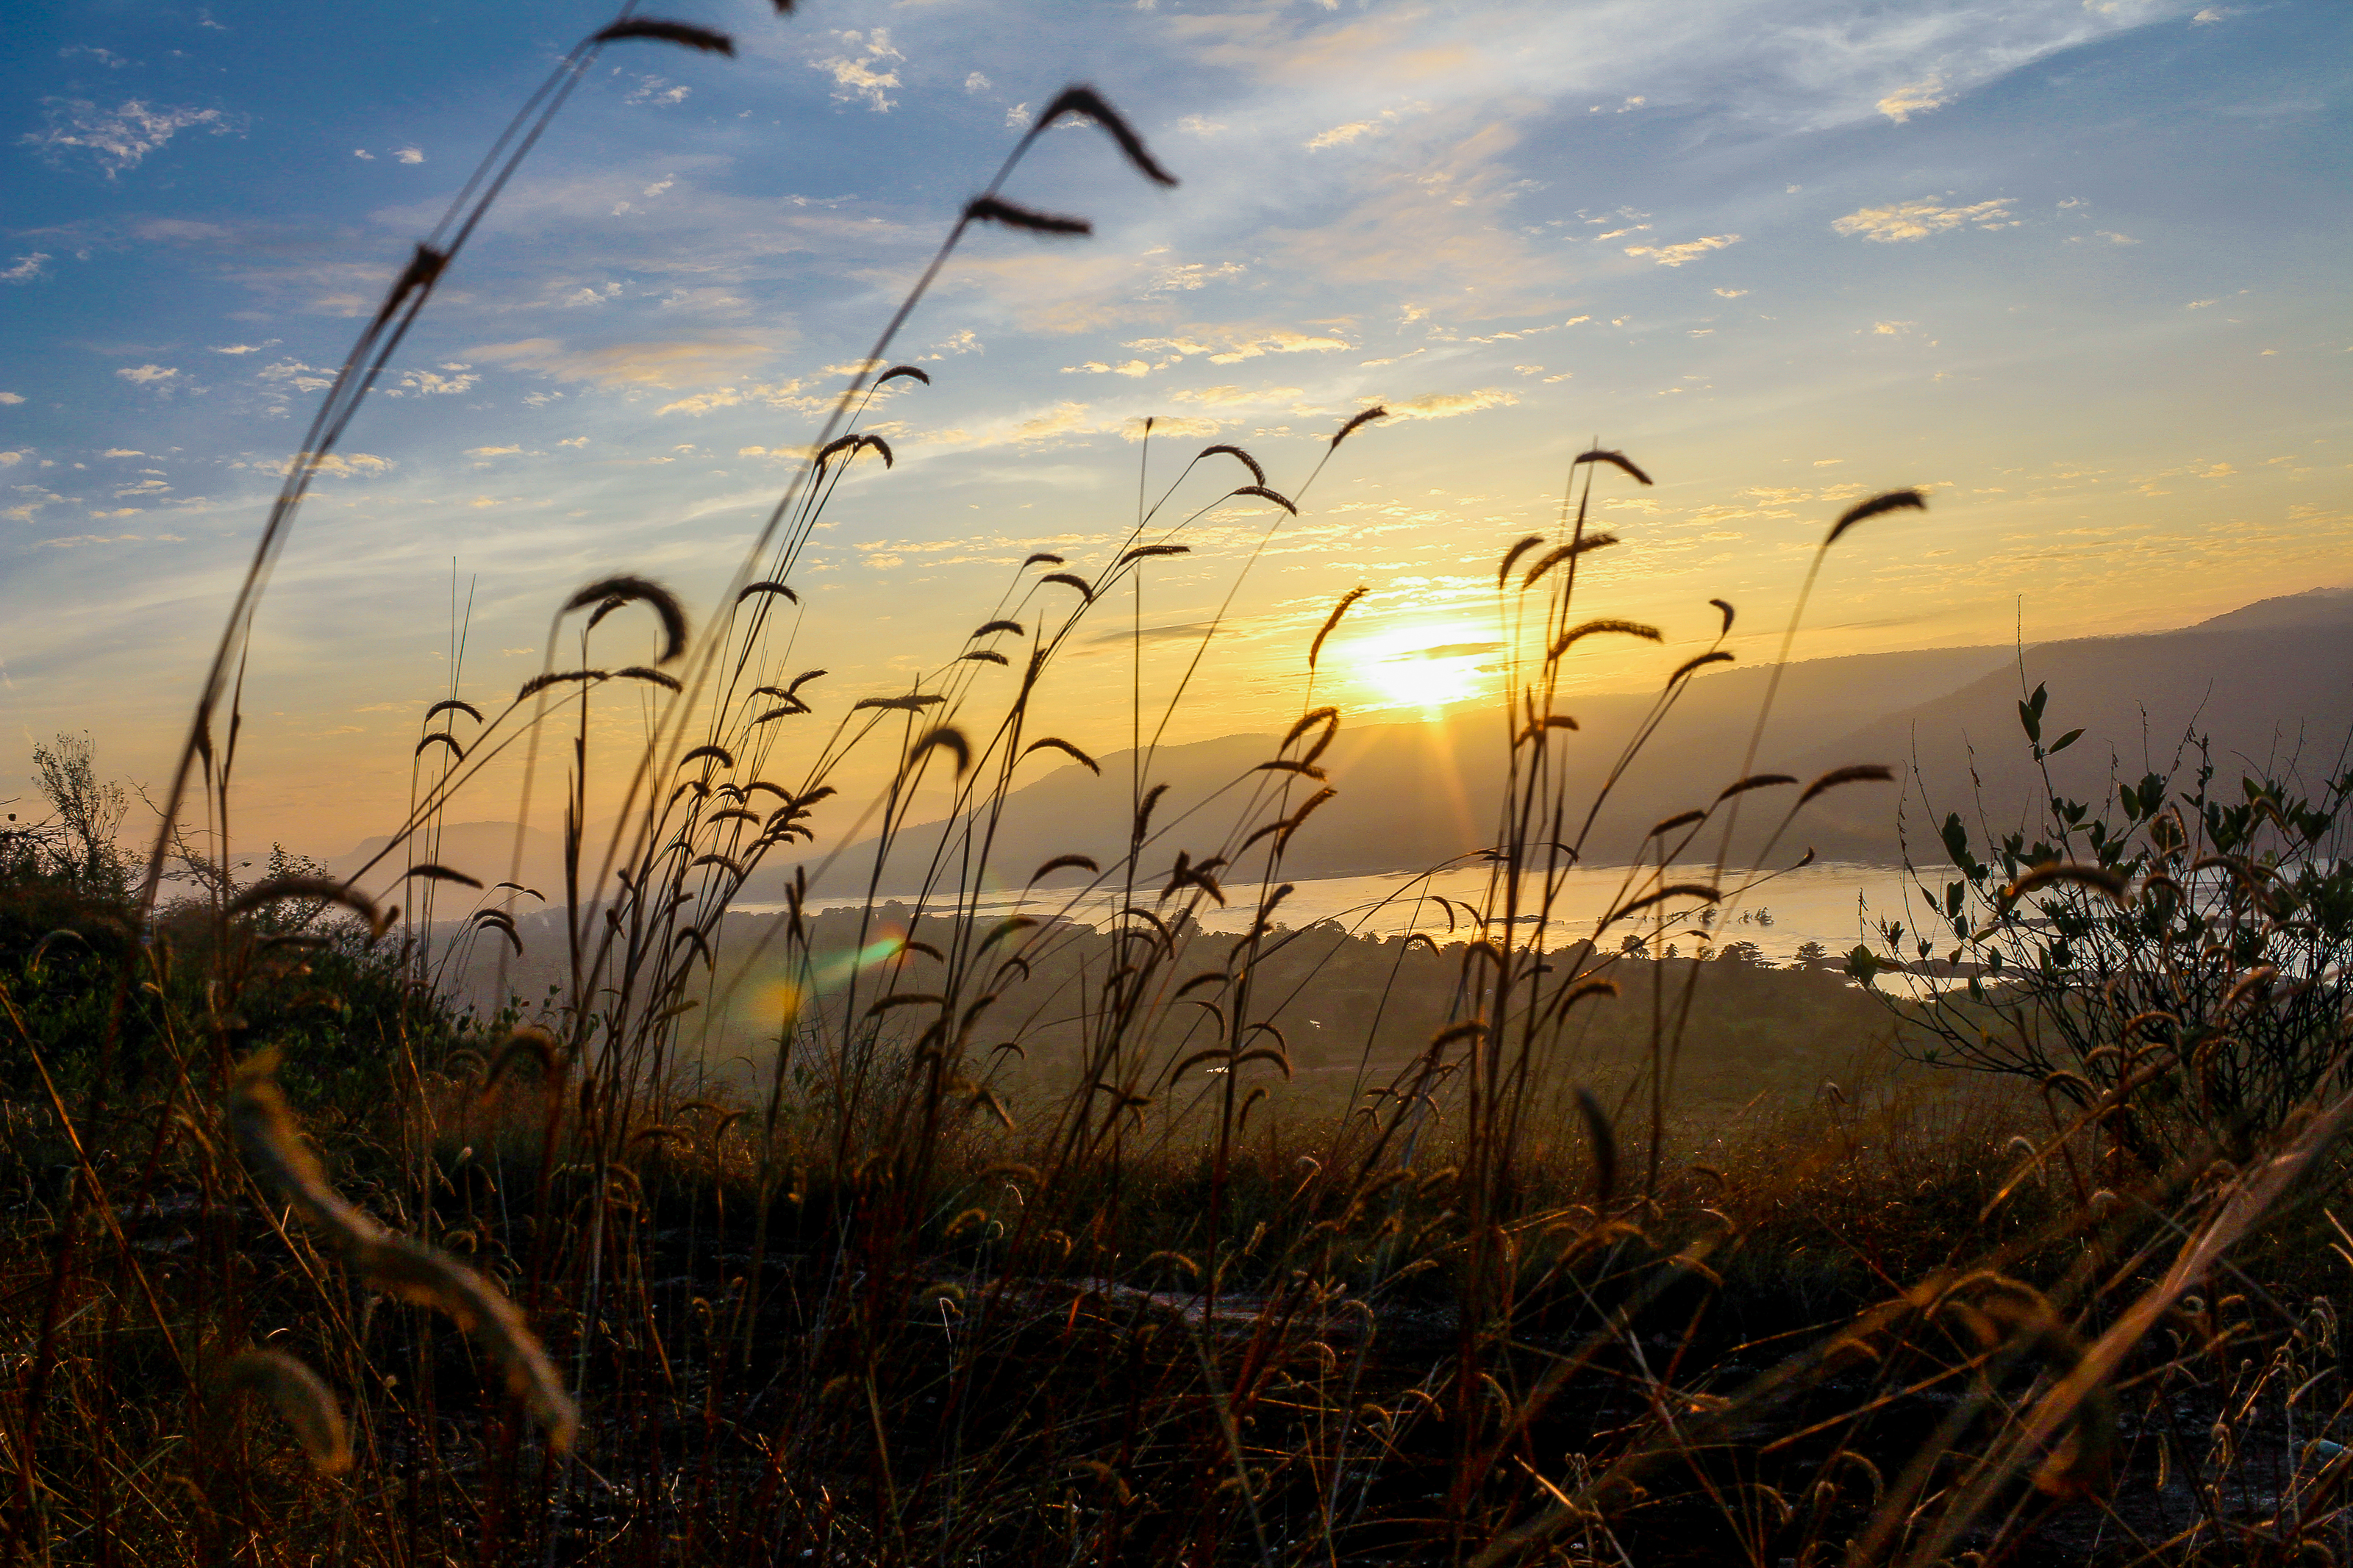
wild, flower, color, plant, outdoor, nature, beautiful, field, summer, landscape, yellow, thailand, fresh, floral, green, grass, travel, park, mountain, blossom, background, spring, beauty, blooming, colorful, garden, natural, pretty, forest, meadow, sky, ecosystem, morning, atmosphere, sunrise, sunlight, evening, ecoregion, grass family, sun, horizon, phragmites, sunset, cloud, crop, dawn, prairie